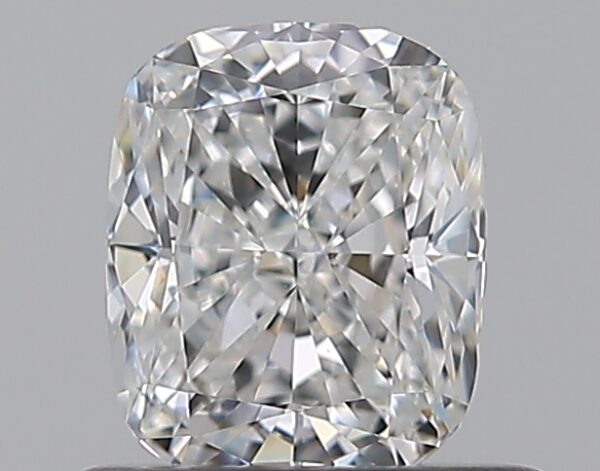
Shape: cushion
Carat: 0.7
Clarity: VVS1
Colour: F
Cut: EX
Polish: EX
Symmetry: VG
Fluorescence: F
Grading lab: GIA
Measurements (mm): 5.58 x 4.61 x 3.18